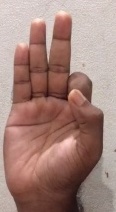
ASL sign: F